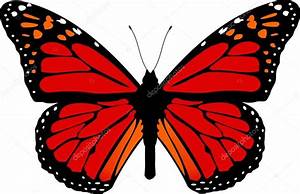
Label: farfalla